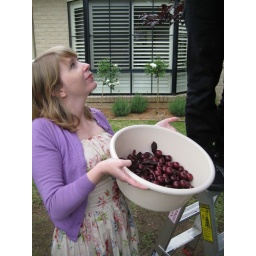
Cherries from the tree in front of my aunt's house - Christmas 2007, Bowral